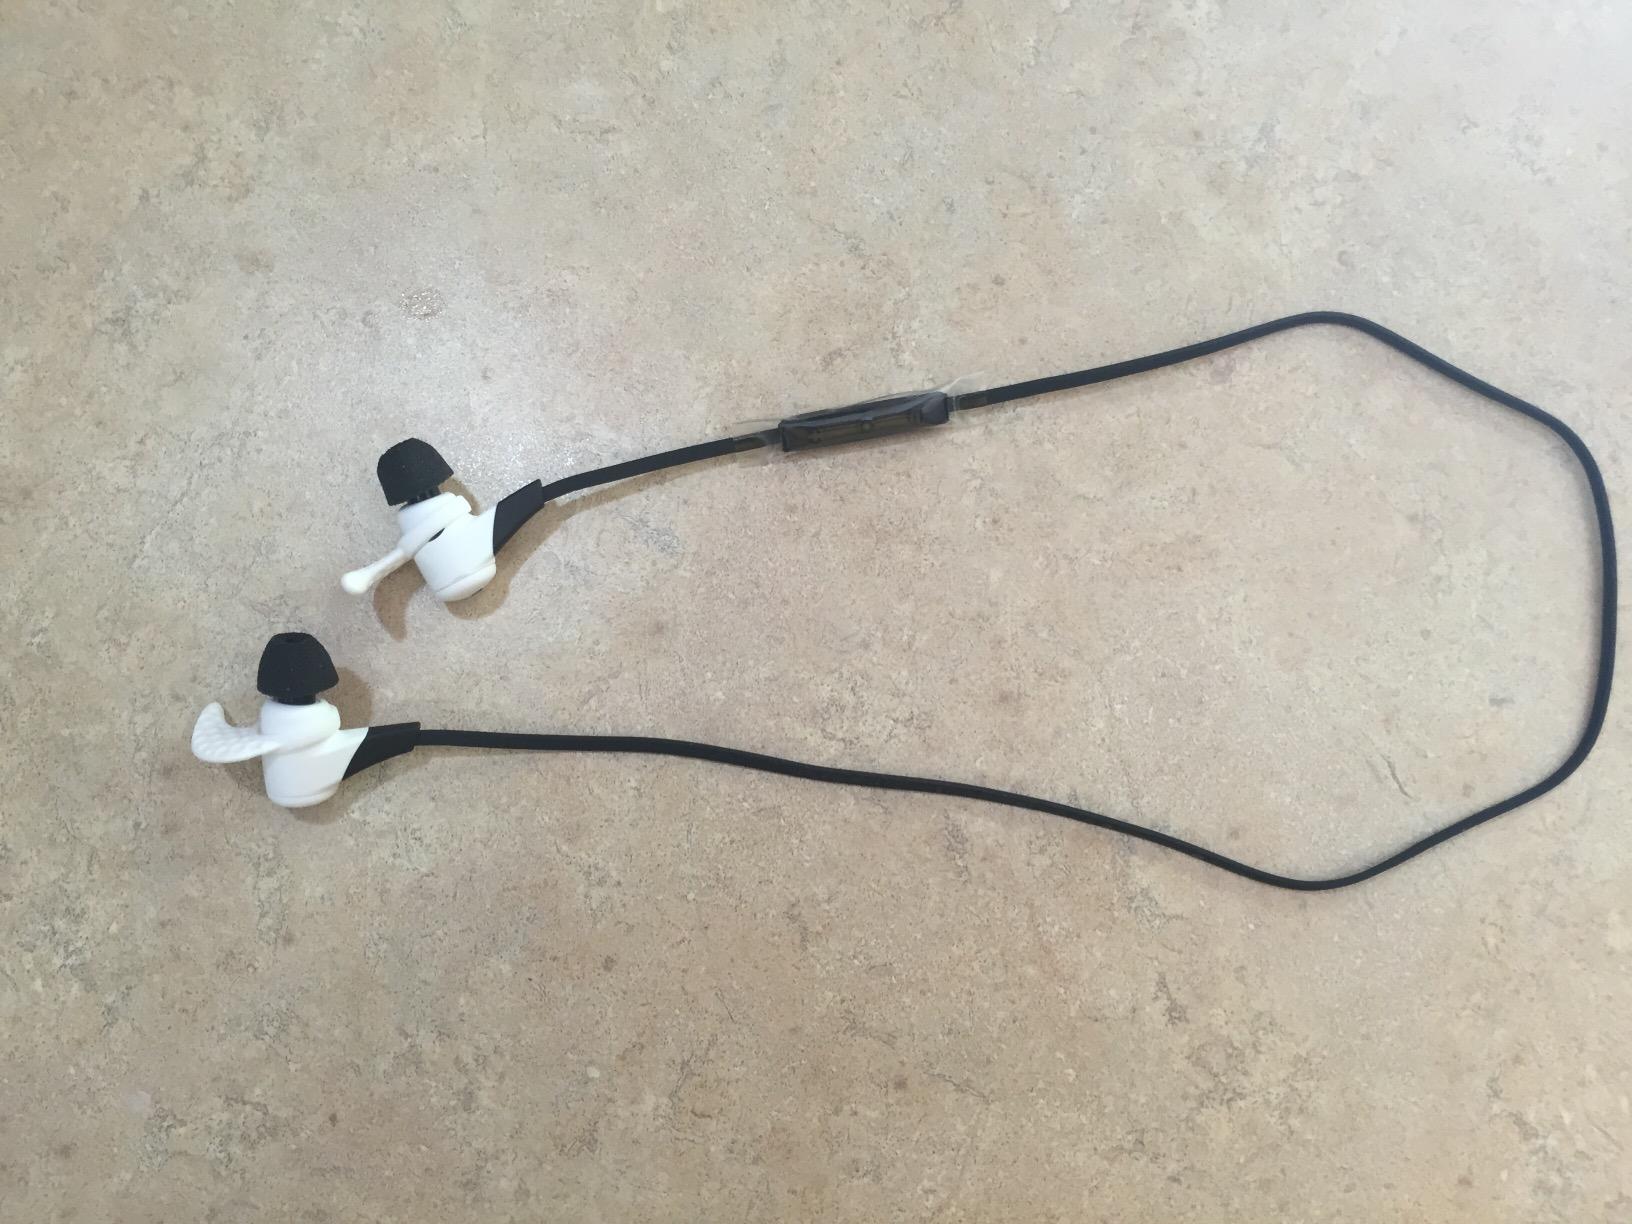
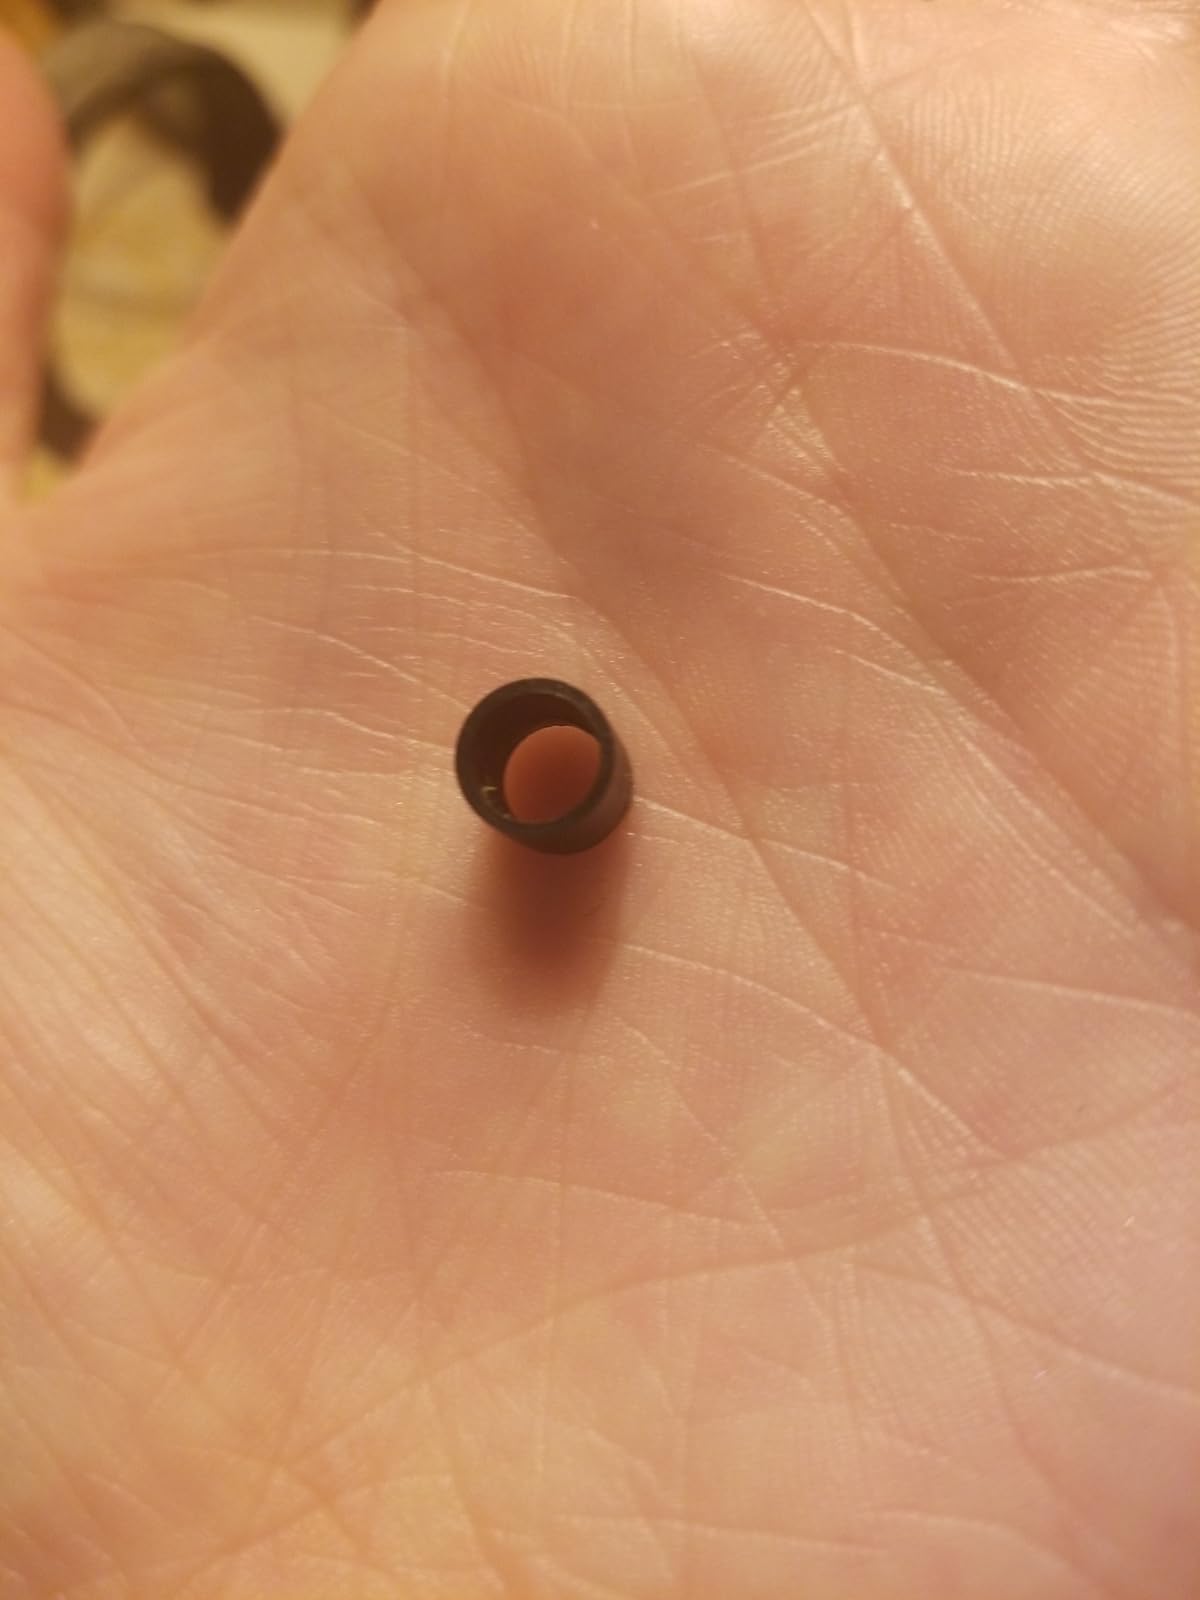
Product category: headphones
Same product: no